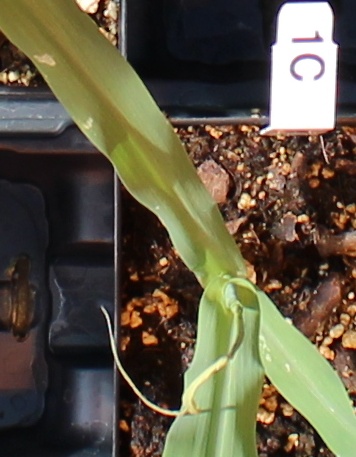
Label: Corn